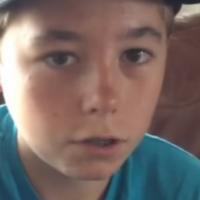
Age group: age 11-20